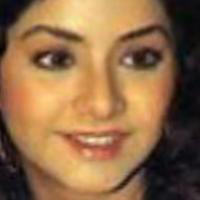
Age group: age 21-30